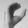
ASL letter: C